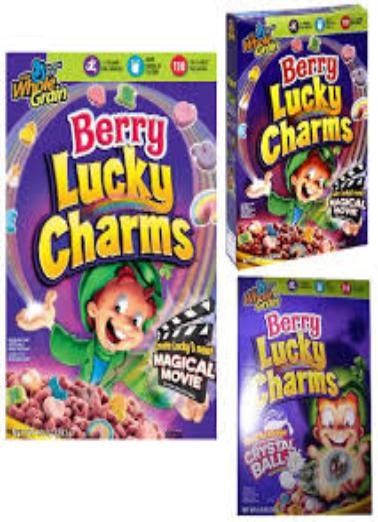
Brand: Berry Lucky Charms
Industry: Food